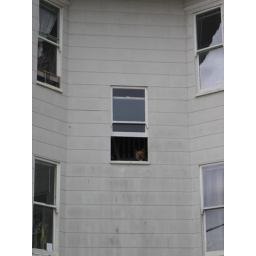
dog in window